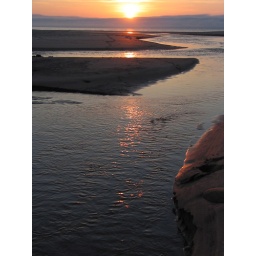
The sun setting over the Sandwood river as it runs out over the sand at Sandwood bay